State of Slovenes, Croats and Serbs

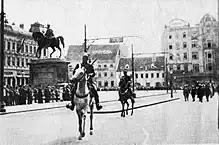
Delegation of the Serbian Army in a joint parade in Zagreb's Ban Jelačić Square in 1918

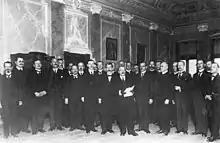
Delegation of the National Council of the " State of Slovenes, Croats and Serbs" led by Ante Pavelić reading the address in front of regent Alexander, 1 December 1918

The State of Slovenes, Croats and Serbs did not obtain international diplomatic recognition before it ceased to exist. In a note of 31 October, the National Council informed the governments of the United Kingdom, France, Italy and the United States that the State of Slovenes, Croats and Serbs was constituted in the South-Slavic areas that had been part of Austria-Hungary, and that the new state intended to form a common state with Serbia and Montenegro. The same note was sent to the government of the Kingdom of Serbia and the Yugoslav Committee in London. Serbia's prime minister Nikola Pašić responded to the note on 8 November, recognizing the National Council in Zagreb as "legal government of Serbs, Croats and Slovenes living in the territory of the Austria-Hungary", and notified the governments of the United Kingdom, France, Italy and the United States asking them to do the same.